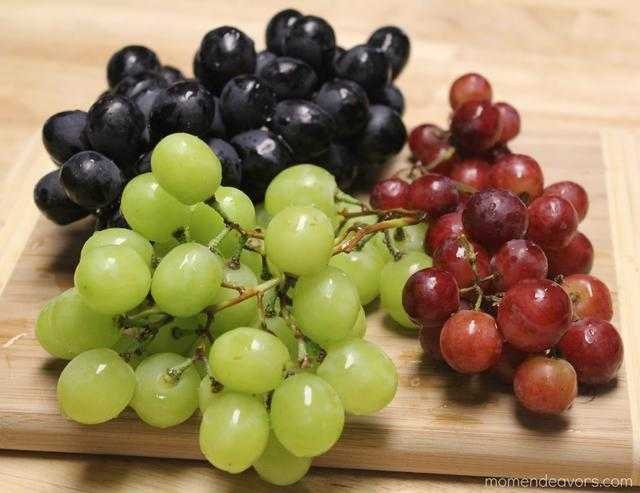
Label: Grapes